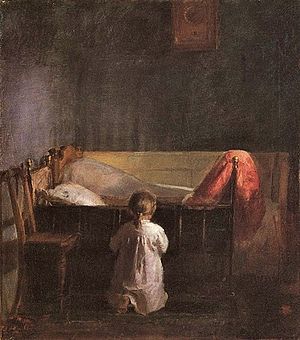
Anna Ancher / Stil og motivkreds / Kvindeskildringer
Anna Ancher, "Aftenbøn", 1888, Skagens Kunstmuseer
Anna Ancher var en dansk maler. Hun var den eneste i den første generation af Skagensmalere, der var født og opvokset i Skagen. Som datter af kro- og hotelvært Erik Andersen Brøndum kom hun i kontakt med tilrejsende, hvor især kunstnere fik stor betydning. I hendes teenageår begyndte danske og norske marinemalere lejlighedsvis at komme til Skagen, og på den måde oplevede hun deres malerier. Hun fik en borgerlig kulturel opdragelse, og hendes fascination af billedkunst blev ikke modarbejdet af familien, hvis åndelige kraft var en mor, der selv var optaget af litteratur og religion. En af de kunstnere, hun mødte, var Michael Ancher, som hun giftede sig med på sin 21-års fødselsdag. Ægteskabet gav begge mulighed for at udfolde sig kunstnerisk.